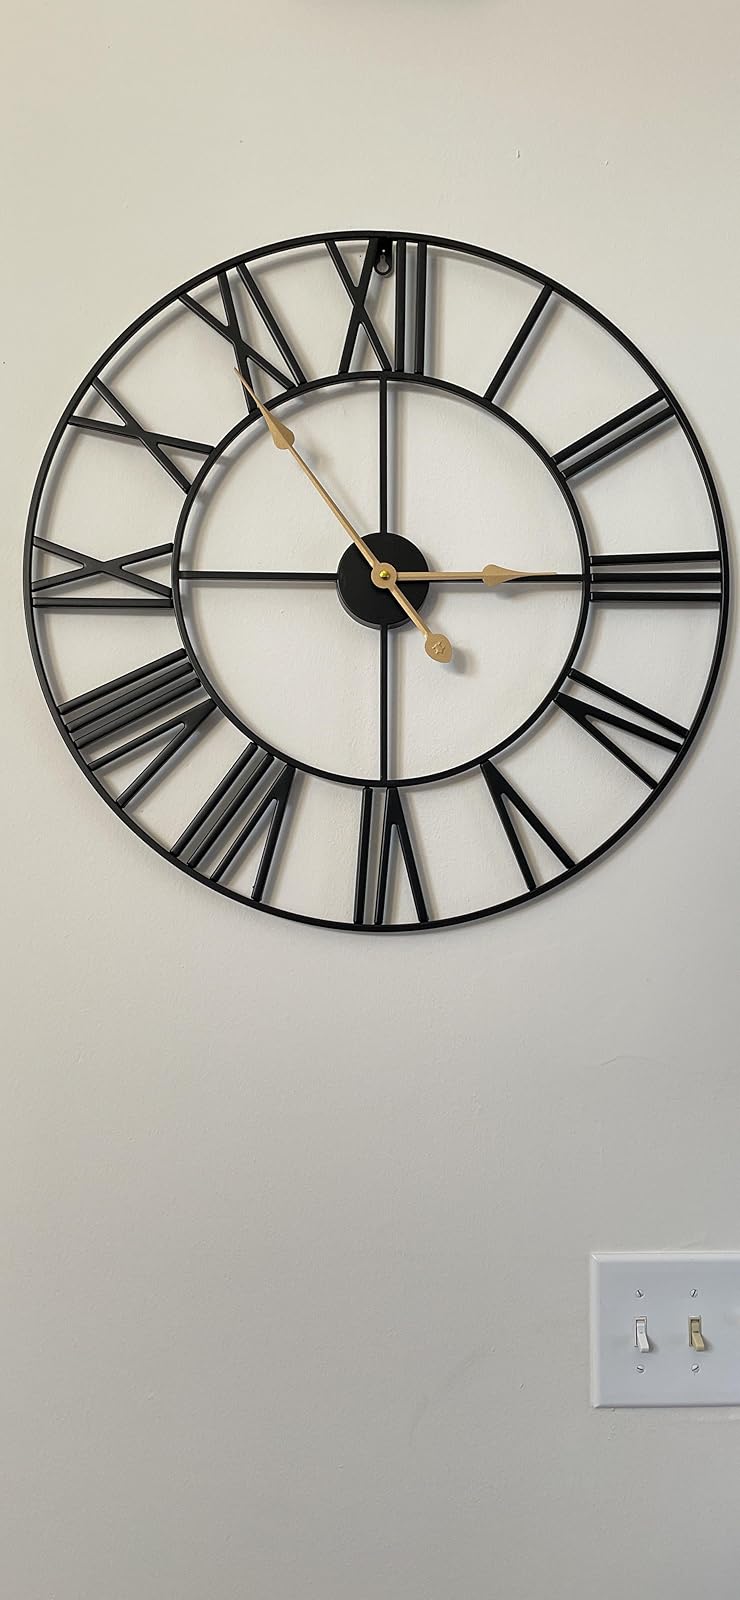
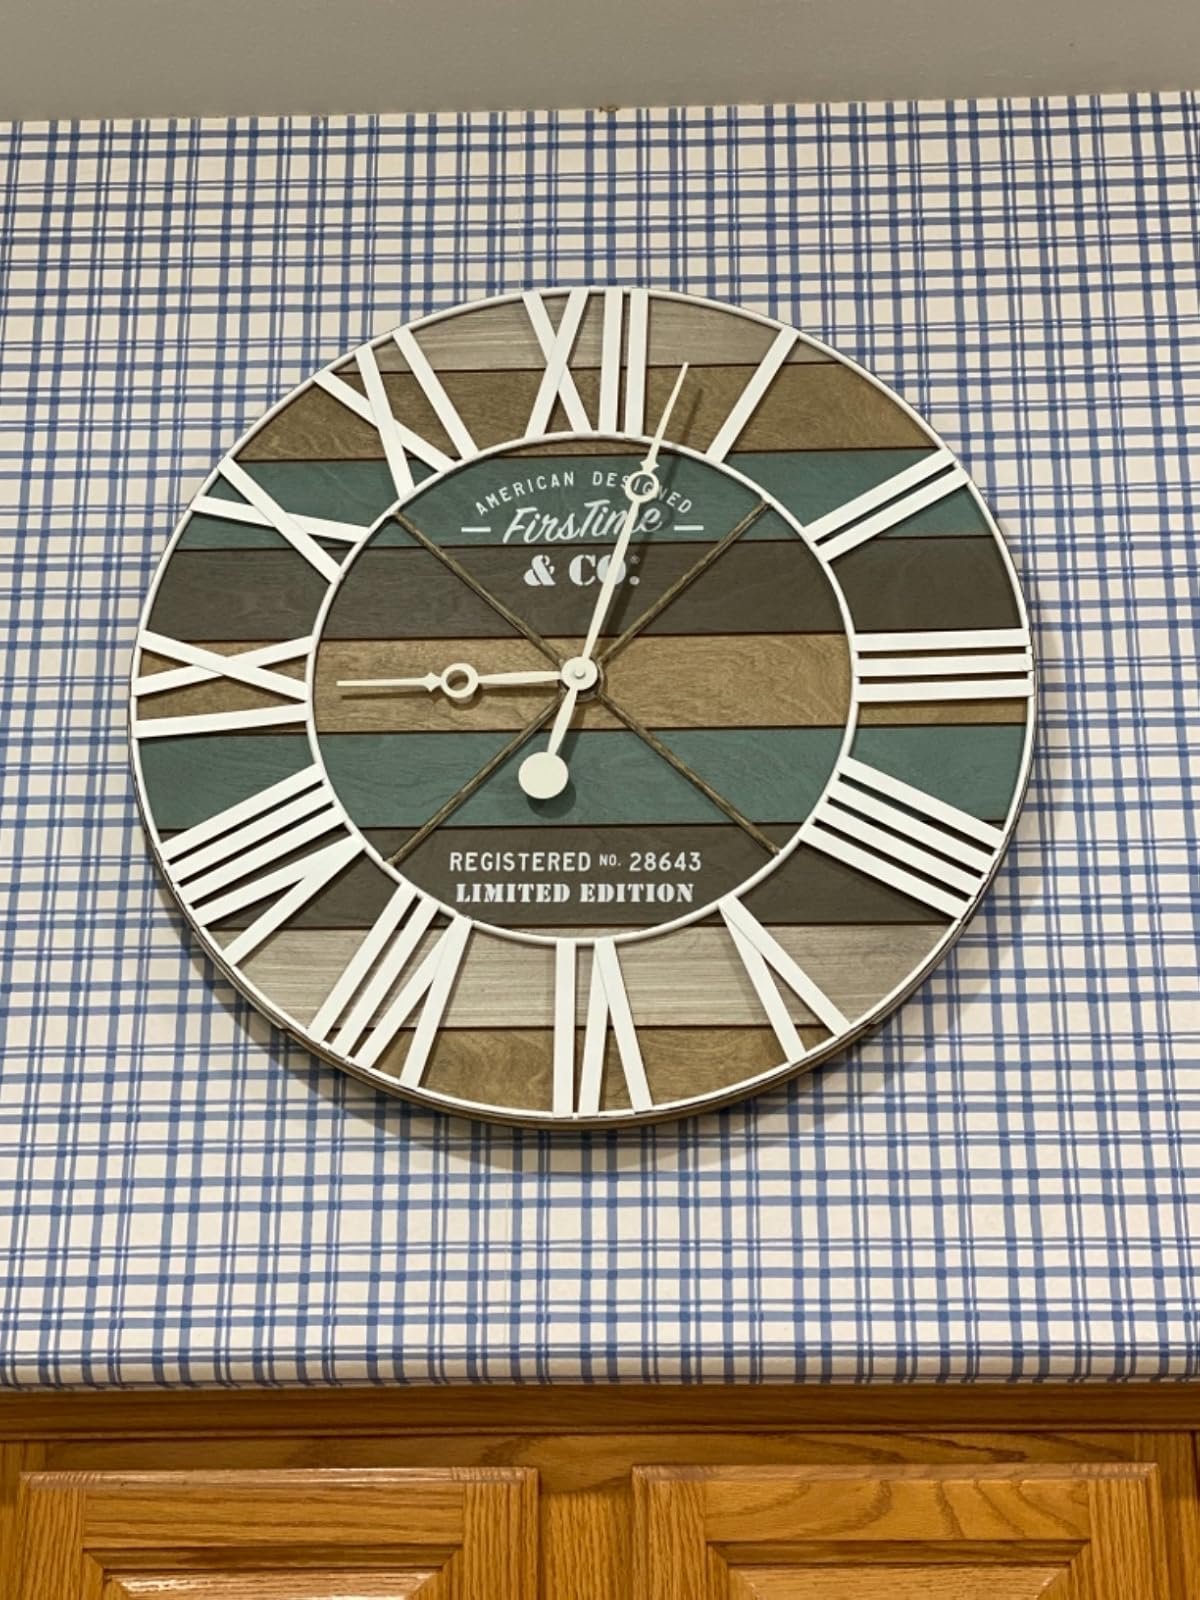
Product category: clock
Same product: no